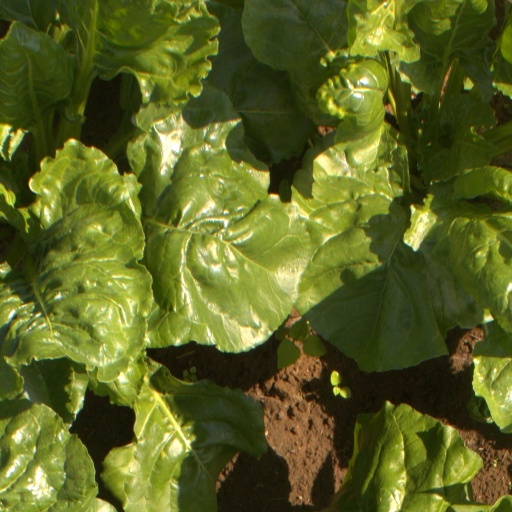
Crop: sugar beet